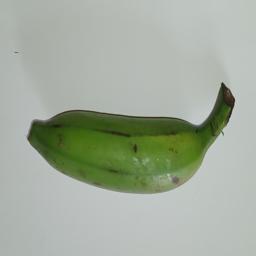
Ripeness: Green